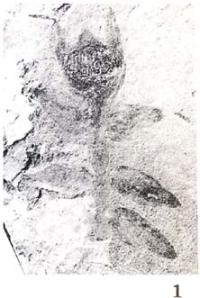
一个化石属于被子植物，其特征描述:草木，茎直立，粗，宽达4mm，上有极细直纹，不分支。有叶，叶茎生，单叶，抱茎，无柄，对生，卵状披针形，最宽处在基部，顶端尖锐。叶脉为弧形脉，基出，分叉，细而清晰，果顶生，卵形，顶端微尖，宽1.2cm，高1.7cm，上部两侧可见高出果实的2个萼片(?)。